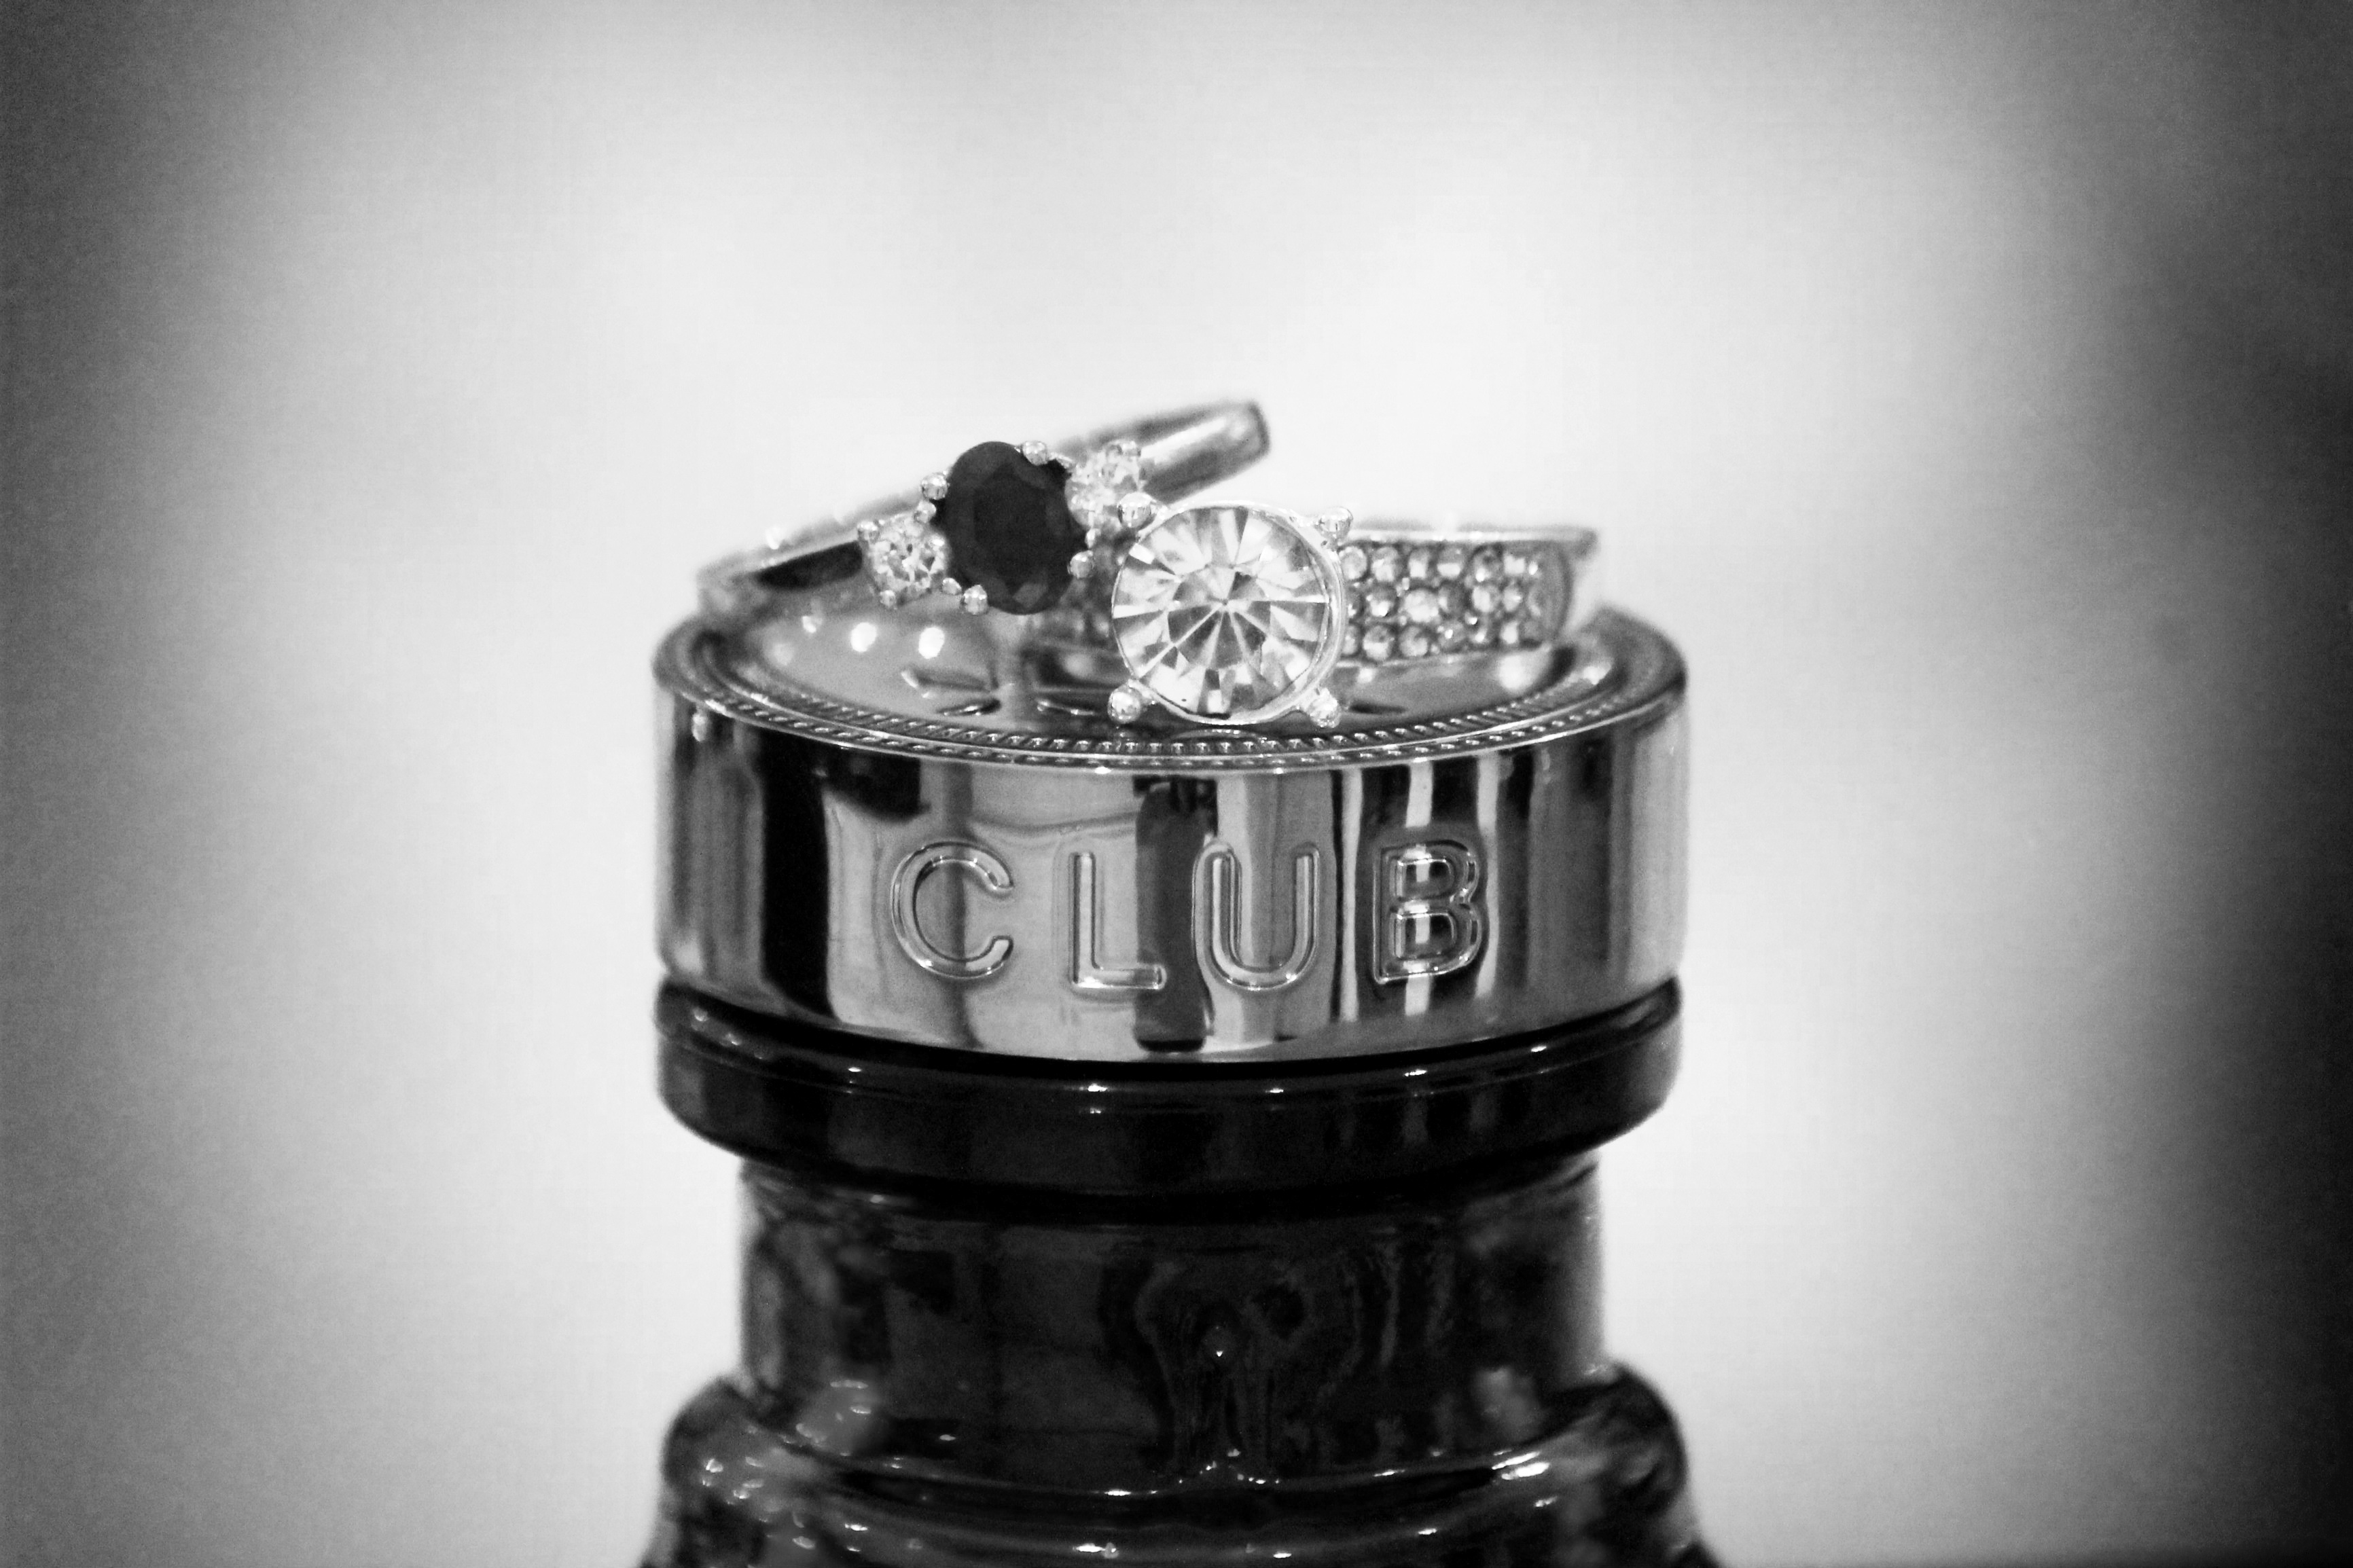
watch, hand, black and white, white, photography, ring, black, monochrome, jewellery, silver, monochrome photography, fashion accessory